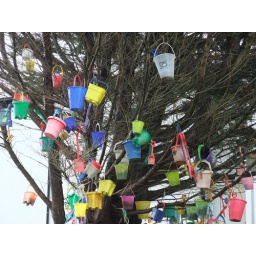
near the beach in lulworth dorset saw this amazing tree and its &amp;quot;flowers &amp;quot;